History of Pune

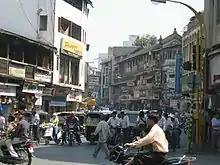
A crowded street in Pune in 2004

The British rulers of India loved outdoor sports and built facilities for their leisure. British rule in Pune saw both the introduction of British sports such as cricket, and the development of the new game of Badminton. The building of a low dam at Bund gardens, financed by Parsi businessman, Jamsetjee Jejeebhoy in 1860, allowed boating on the Mula-Mutha river for recreation. The cantonment area of the city had a racecourse which still hosts horse racing. The British also built a golf course, which is still operational as the Poona Golf club in a presently sub-urban setting. There were exclusively white clubs such as Poona Europeans, and clubs based on religion such as Poona Parsees and Poona Hindu Gymkhana, for Cricket, by the end of the 19th century. The latter club was dominated by the educated Brahmin caste of the city. However, two lower-caste brothers from the city, became stars of Indian cricket in the early 20th century. They were Palwankar Baloo and his brother, Vithal Palwankar. Vithal was appointed the captain of the Hindus in a quadrilateral cricket tournament between the Hindus, Parsis, Muslims, and Europeans. British rule also saw a parallel development of indigenous sports at the traditional akhada or talim. However, the 1897 assassination of Rand by the Chapekar brothers, who ran a talim in Pune called Gophan, led to these venues being viewed with suspicion by the colonial authorities, for being potential centers of extremist views. The committee to set rules for Kho-kho was established in the city in 1914. The Deccan Gymkhana sports club formed in the early 20th century was instrumental in organizing the first Indian delegation to an Olympic meeting at Antwerp in 1920 The Maharashtra Mandal club formed in the early 20th century, took the lead in promoting physical culture and education. The club promoted both indigenous as well as western sports.